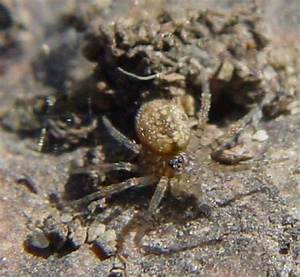
Label: spider